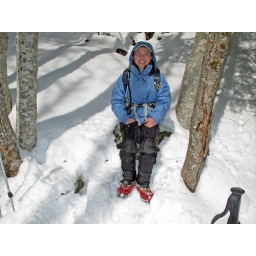
Kazuyo is sitting on the rock where we had lunch in the sun. She is revived and ready for action!